Morača (monastery)

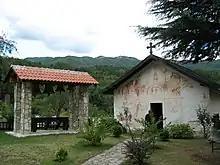
Bell and Church of St. Nicholas.

The main sanctuary ("katholikon") is a big one-nave church built in the Rascian style, which developed from 1170 as first of three major artistic and architectural schools of medieval Serbia (also visible in Studenica, Mileševa, Sopoćani, Arilje and, as regards Montenegro, in Berane and Bijelo Polje).